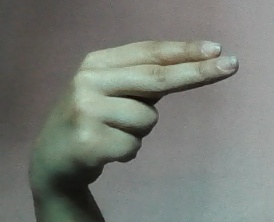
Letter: ain